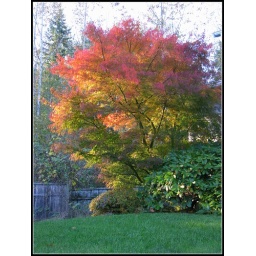
The colors in my front yard just before the winds kicked up this week. The tree is nearly bare now.